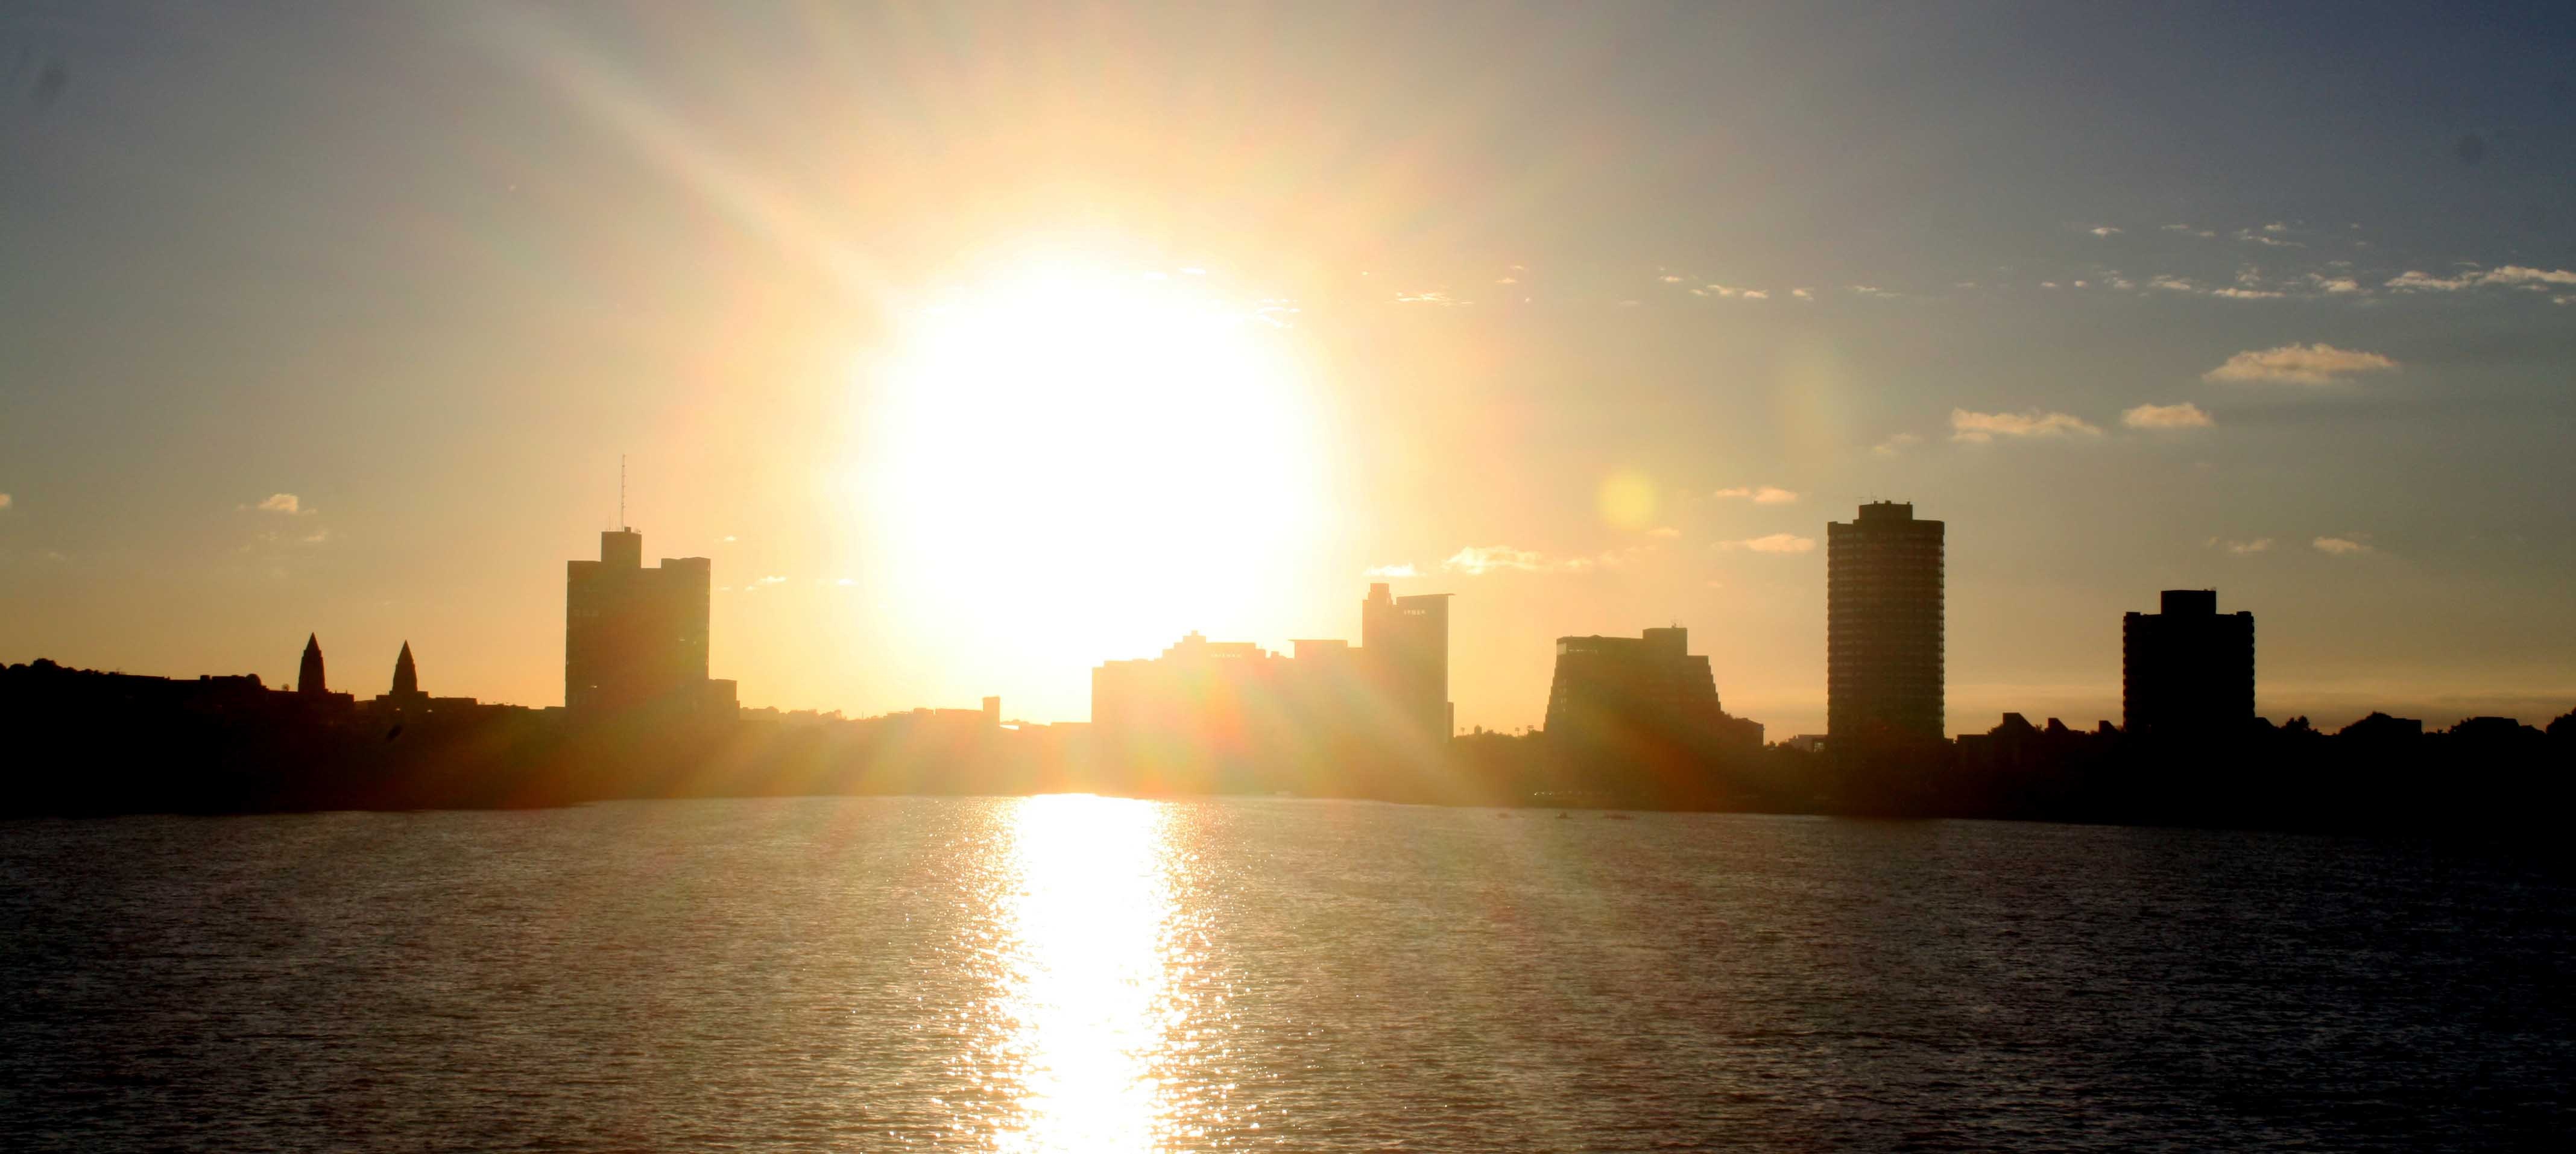
landscape, sea, horizon, silhouette, sun, sunrise, sunset, skyline, sunlight, morning, dawn, city, cityscape, dusk, evening, haze, boston, afterglow, atmospheric phenomenon